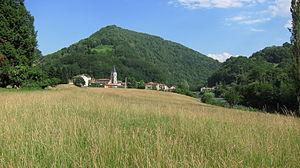
Lacourt (Ariège, France)
Lacourt est une commune française située dans le département de l'Ariège, en région Occitanie et dans l'aire urbaine de Saint-Girons.